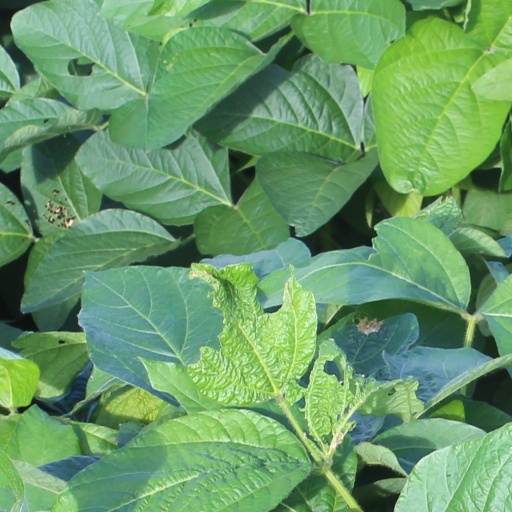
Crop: soybean